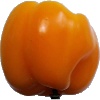
Label: Pepper Yellow 1